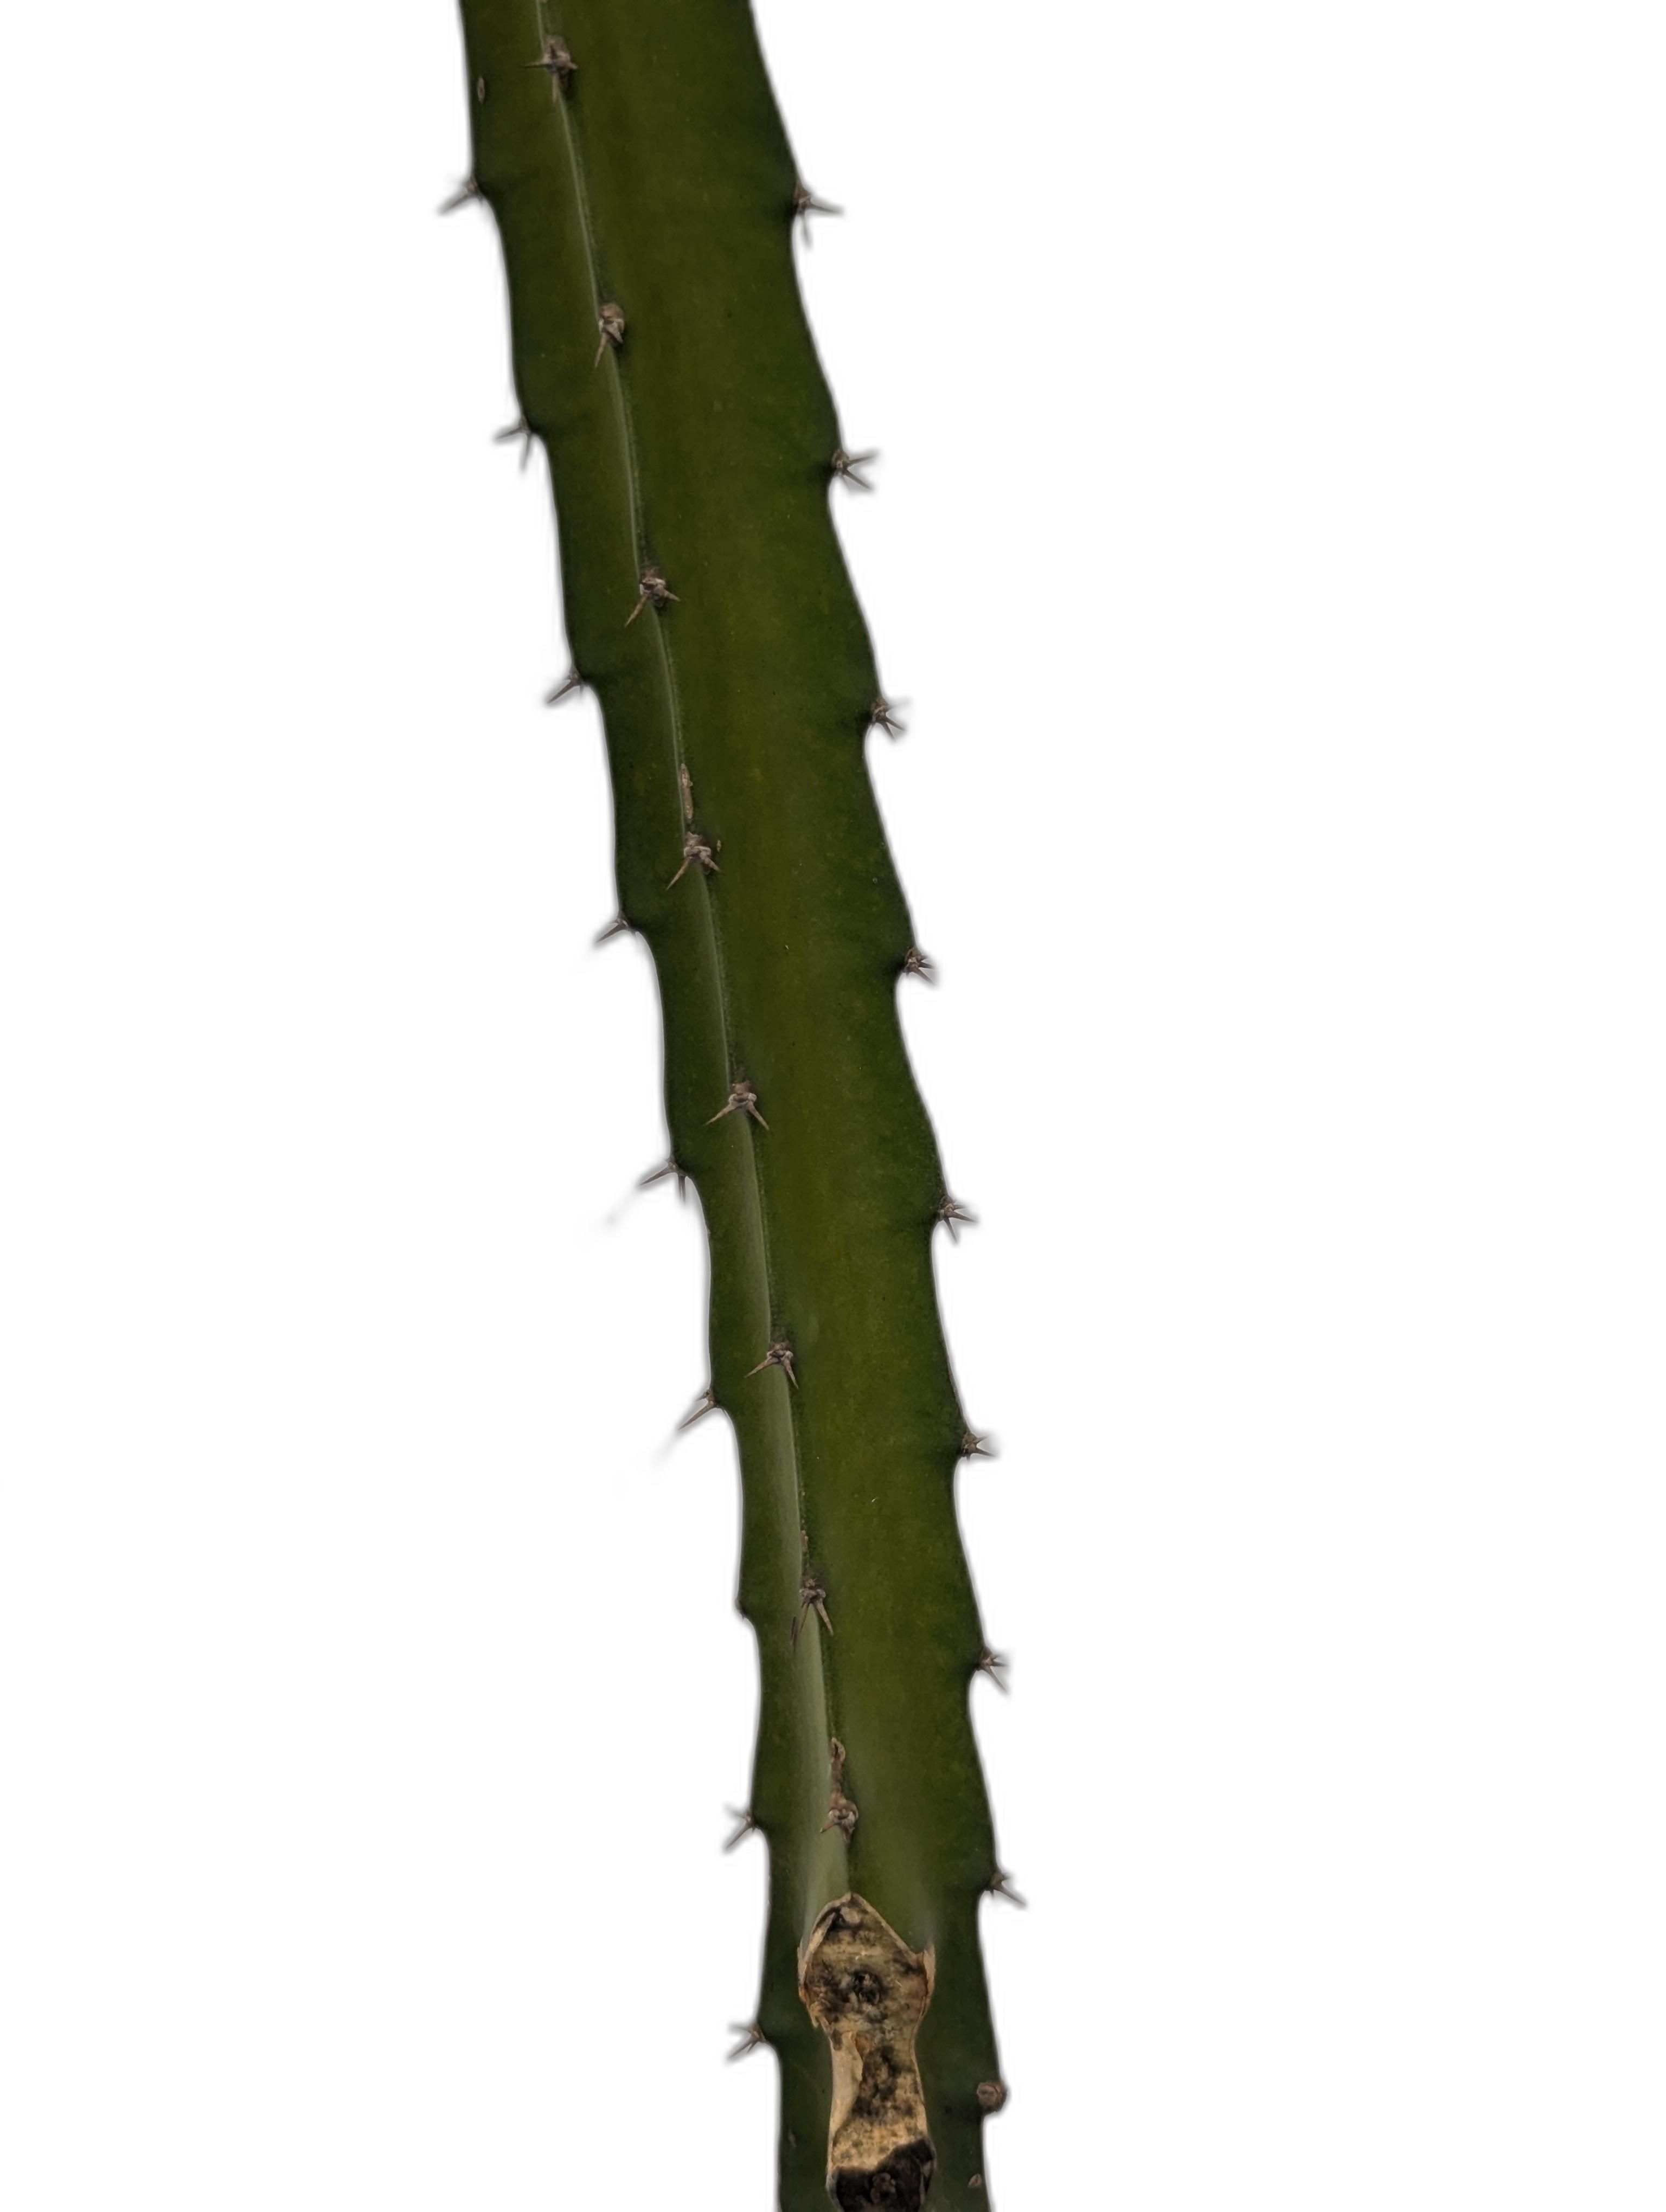
Label: Good leaf